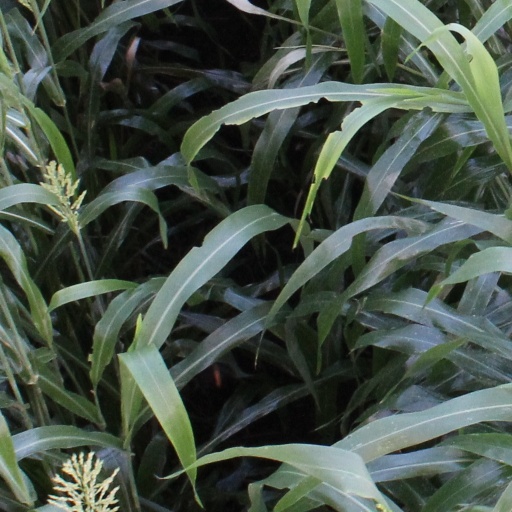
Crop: sorghum